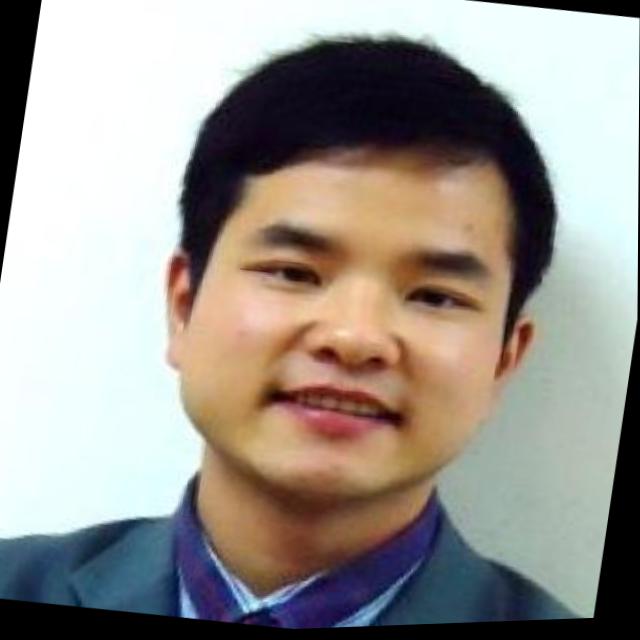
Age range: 21-44